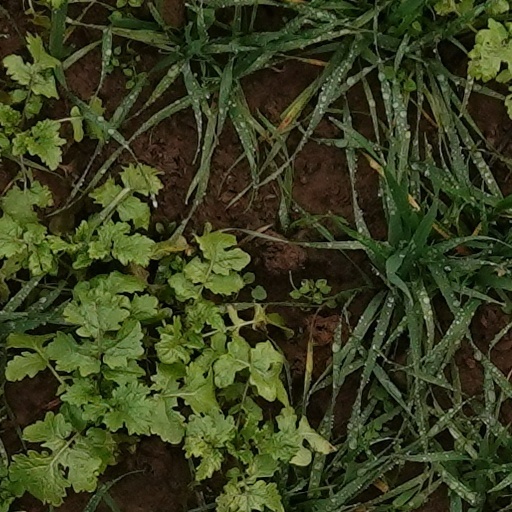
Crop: wheat